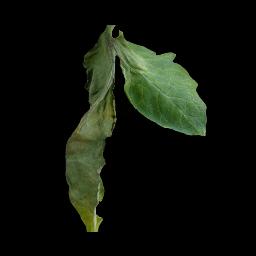
Label: Tomato___Late_blight